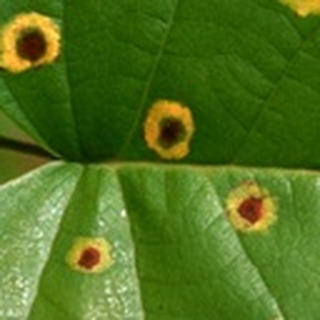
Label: cotton_target_spot